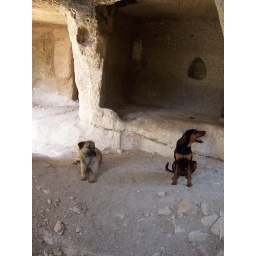
This pair of lovebirds followed us all over Goreme together. (The male is on the left, the female on the right)